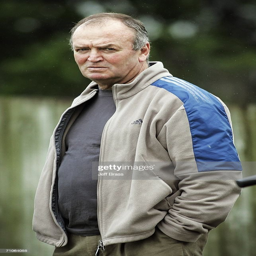
rugby player watches the match .